All-Union art exhibition (Moscow, 1957)

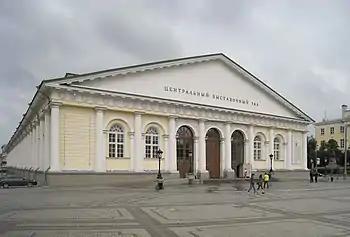
Moscow Manezh Exhibition Hall. 2008

For display at the Exhibition were selected art works created in 1957, as well as some earlier works. Many of them were previously shown at the city, regional and republic art exhibitions in 1957. Many of them were subsequently found in the collections of Soviet art museums, as well as domestic and foreign galleries and collectors. Among them there were paintings of historical genres such as "Volley "Aurora"" by Aleksandr Gerasimov, ""First Cavalry Army"" by Evsey Moiseenko, ""For the Soviet Power"" by Sergey Gerasimov, ""Lenin proclaims Soviet power"" by Boris Ioganson, ""Declaration of the Soviet Power"" by Alexander Samokhvalov, ""Decree on Peace"" and ""Decree on the Land"" by Vladimir Serov, ""Lena. 1912"" by Yuri Tulin, and others.